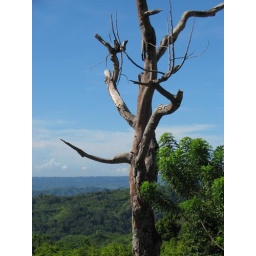
View of tree struck by lightning along the highway between Davao and Bukidnon - June 2006 vacation